Jean Kennedy Smith

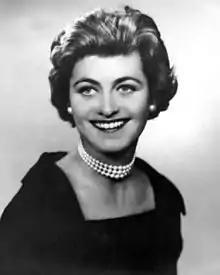
Kennedy

Jean Ann Kennedy Smith (née Kennedy; February 20, 1928 – June 17, 2020) was an American diplomat, activist, humanitarian, and author who served as United States Ambassador to Ireland from 1993 to 1998. She was a member of the Kennedy family, the eighth of nine children, and youngest daughter, born to Joseph P. Kennedy Sr. and Rose Kennedy. Her siblings included President of the United States John F. Kennedy, United States Senator Robert F. Kennedy from New York, United States Senator Ted Kennedy from Massachusetts, Rosemary Kennedy, and Special Olympics founder Eunice Kennedy Shriver. She was also a sister-in-law of Jacqueline Kennedy Onassis.